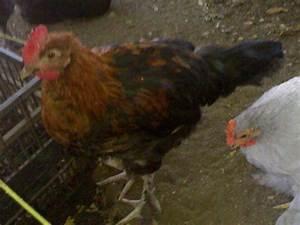
chicken